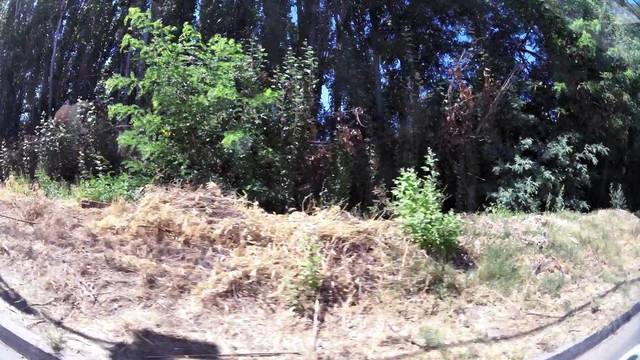
Region: Chile
Coordinates: -34.152, -70.725